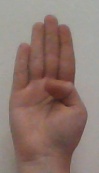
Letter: kaaf